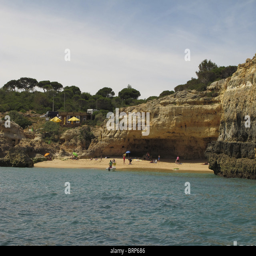
a cruise along the coast